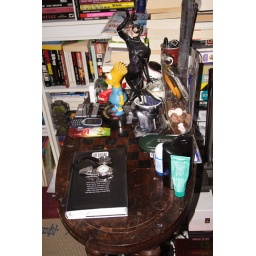
A small table in my office - current dumping ground for crap but it is now unusually tidy!